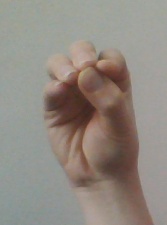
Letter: ha